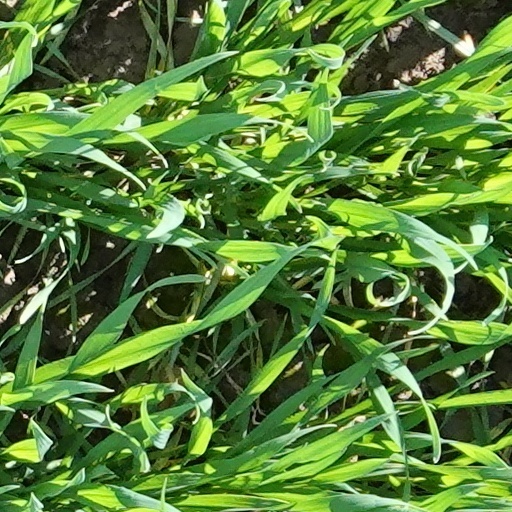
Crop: wheat